Pagoda mast

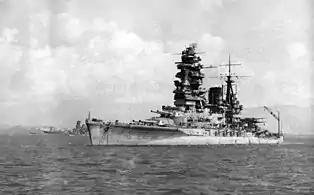
Pagoda mast on the Japanese battleship (1944)

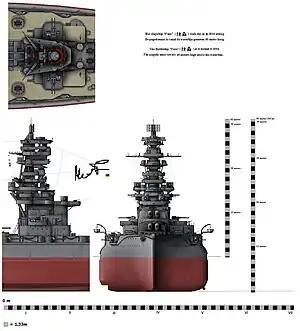
The typical pagoda mast of "Fusō", which towered above the waterline

A pagoda mast was a type of superstructure erected on a tripod mast that was common on Japanese capital ships that were reconstructed during the 1930s in a bid to improve their fighting performance. These modifications were deemed to be necessary by the Imperial Japanese Navy as a result of the "Battleships Holiday" that was imposed by the Washington Naval Treaty, which strictly limited the construction of new battleships.